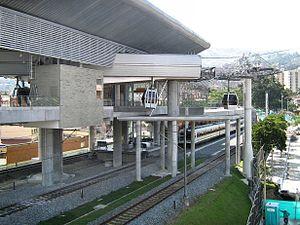
Une remontée mécanique est un moyen de transport motorisé, mécaniquement guidé, utilisé le plus souvent en extérieur et spécifiquement conçu pour s'affranchir soit de la déclivité d'un terrain soit d'un obstacle généralement naturel.
Le transport par câble désigne tout système de transport guidé dans lequel les véhicules, notamment les cabines, sièges ou agrès, sont mus par l'intermédiaire d'un câble.